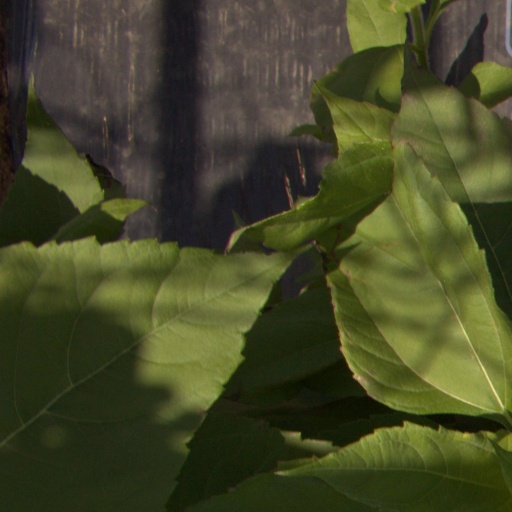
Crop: Jerusalem artichoke